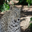
Label: leopard